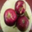
Label: apple